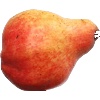
Label: red_pear